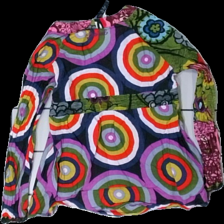
View: back
Type: Blouse
Category: Children
Brand: Desigual
Colors: Purple, Green, Blue, Multicolor
Material: 100% Cotton
Pattern: Other
Cut: Regular
Season: All
Price range: 50-100
Recommended usage: Reuse
Description: colorful long sleeve blouse